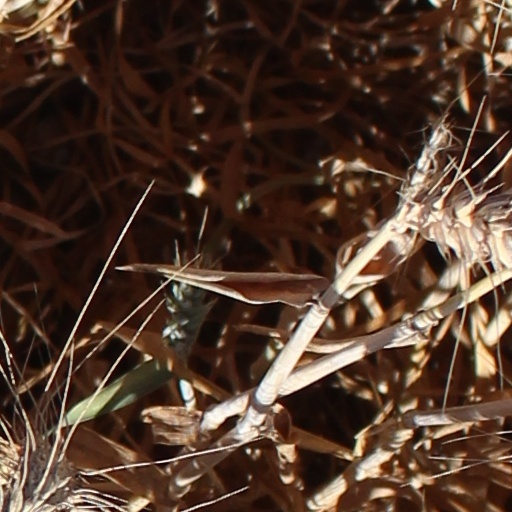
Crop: wheat